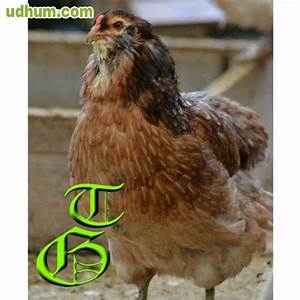
Label: gallina